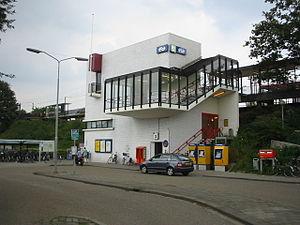
La gare de Zaltbommel est une gare néerlandaise située à Zaltbommel, dans la province de Gueldre.